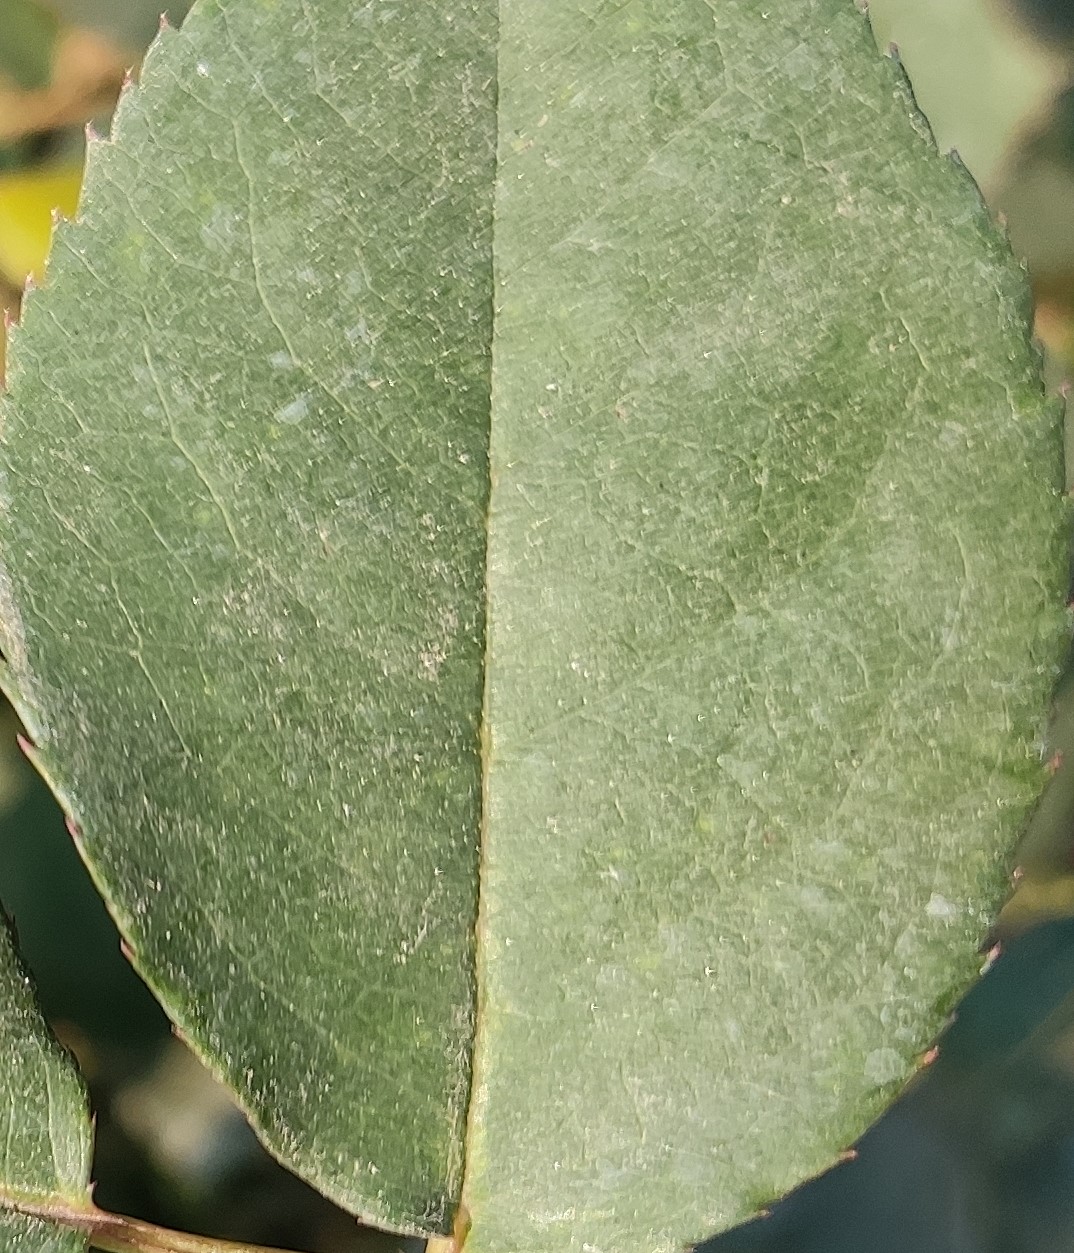
Label: Fresh Leaf